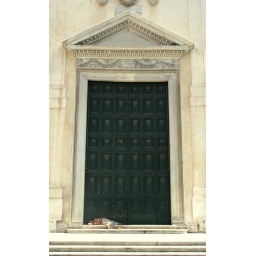
girl in door